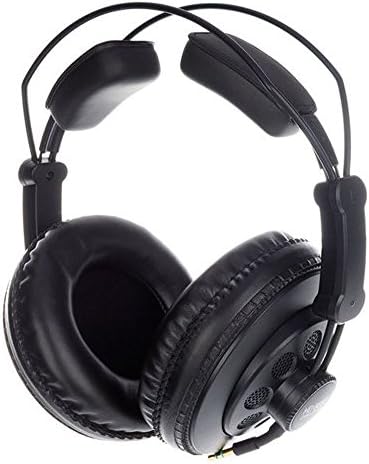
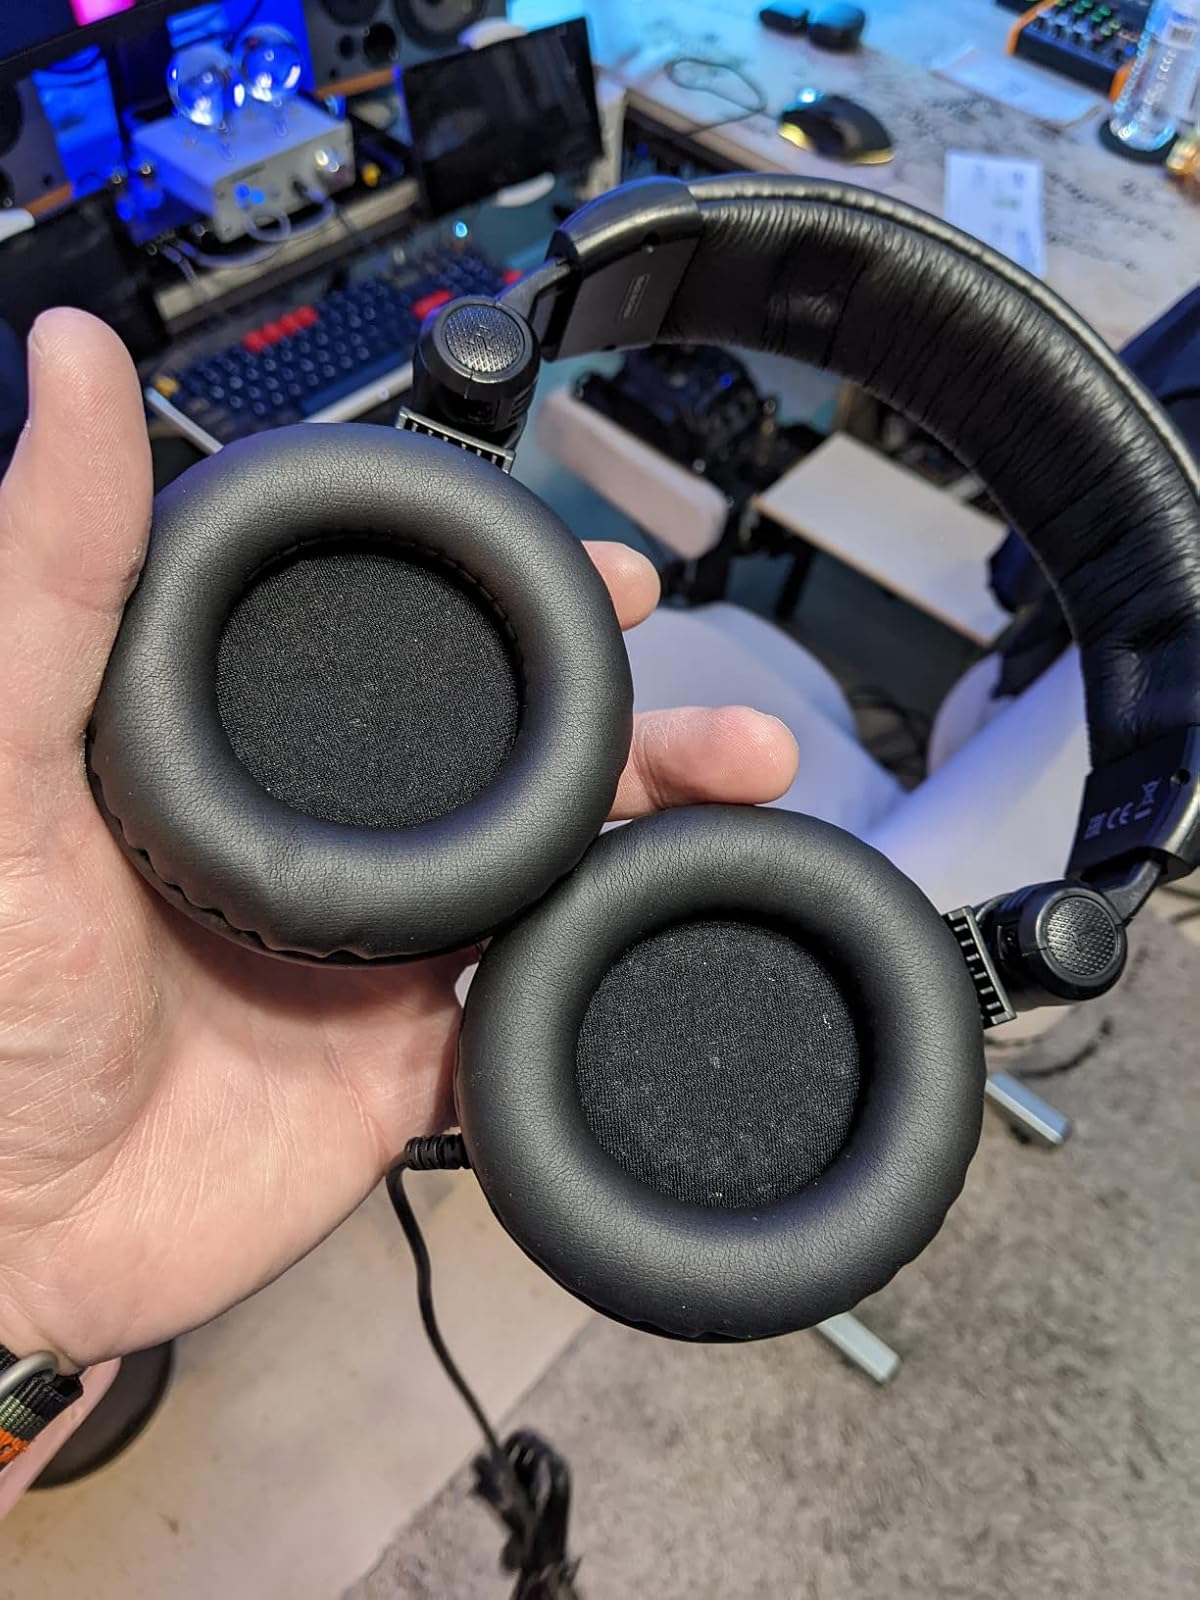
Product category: headphones
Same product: no